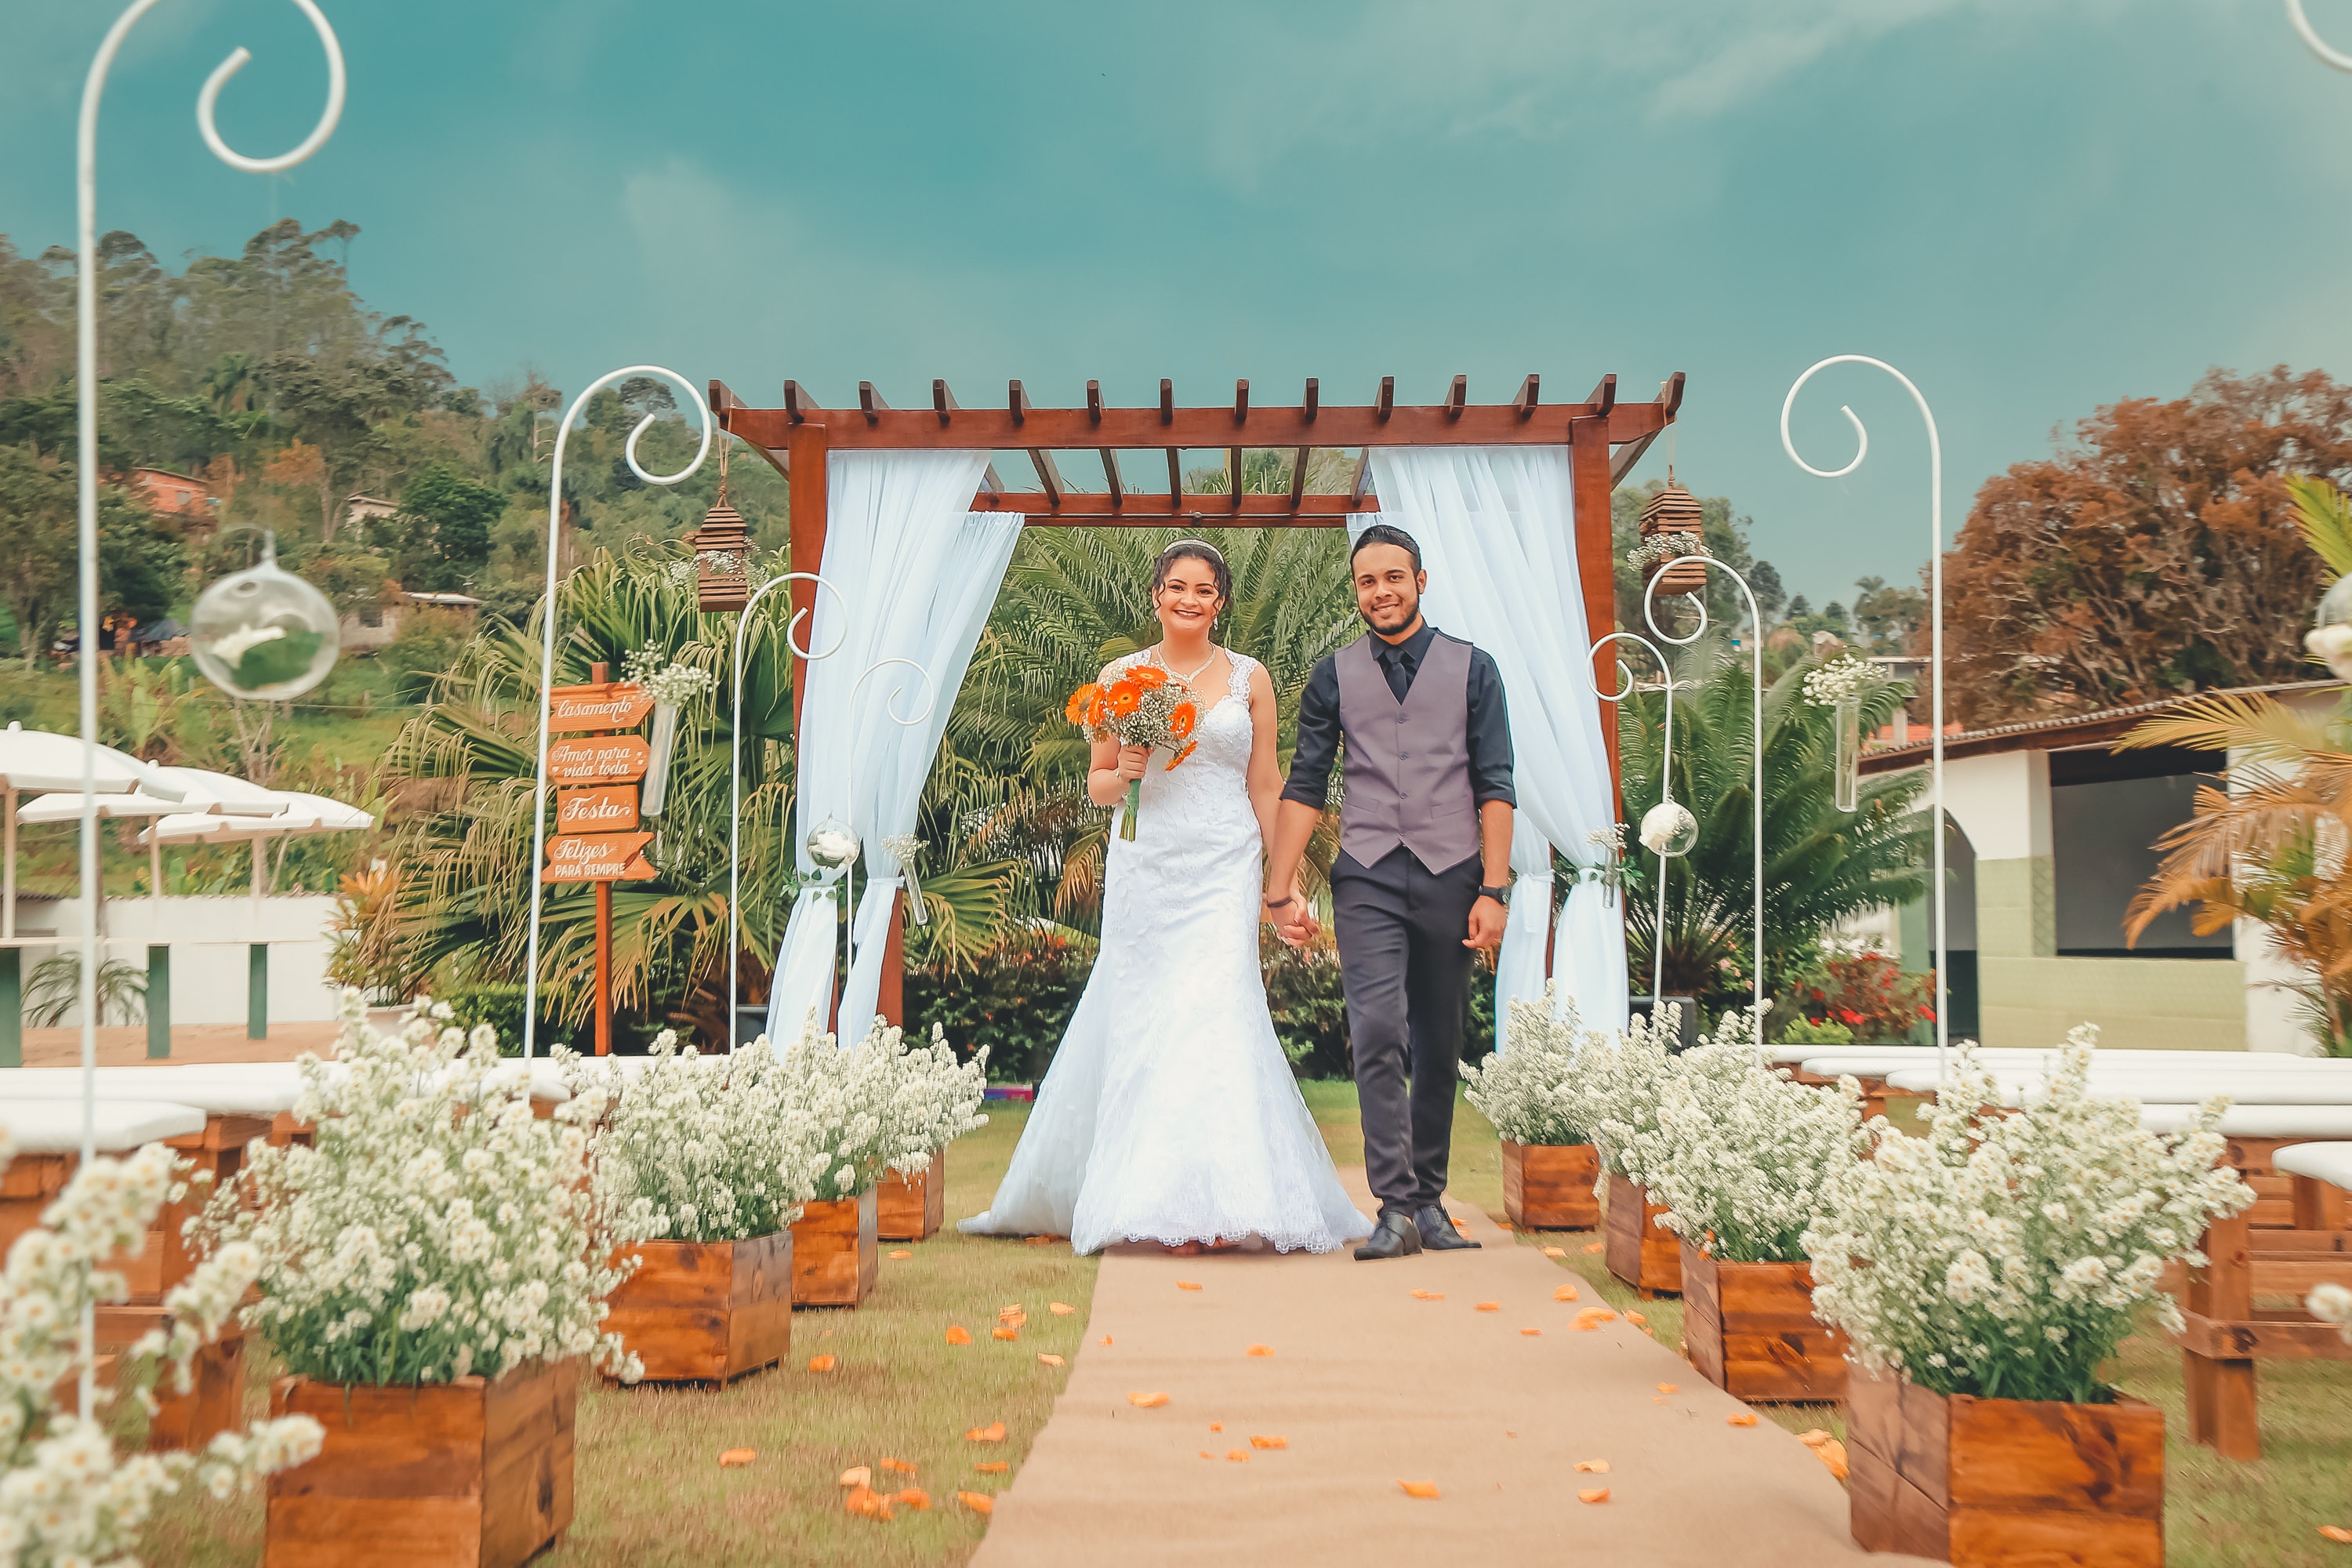
photograph, ceremony, bride, wedding, marriage, wedding dress, orange, flower arranging, yellow, floral design, dress, floristry, event, tradition, bridal clothing, gown, aisle, wedding reception, photography, peach, architecture, flower, plantation, petal, arch, anniversary